Yves Quéré

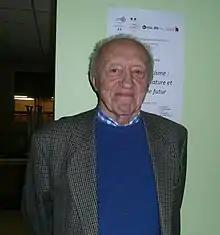
Yves Quéré in 2017

Quéré is Professor Emeritus at the École Polytechnique, where he was elected President of the Department of Physics and President of the Senate of Professors, and then appointed Director of Education.